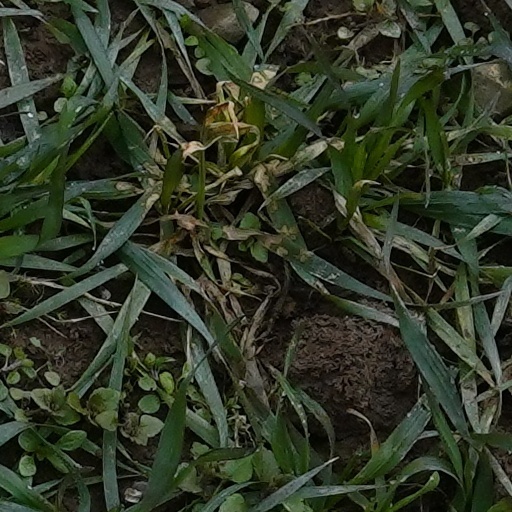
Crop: wheat